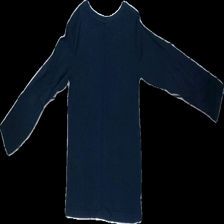
View: back
Type: Top
Category: Children
Brand: H&M
Colors: Blue, Pink, Green, Multicolor
Material: 100% bomull
Pattern: Floral print
Cut: C-collar
Size: 110
Season: All
Price range: 50-100
Recommended usage: Reuse
Description: långärmad tröja med tryck